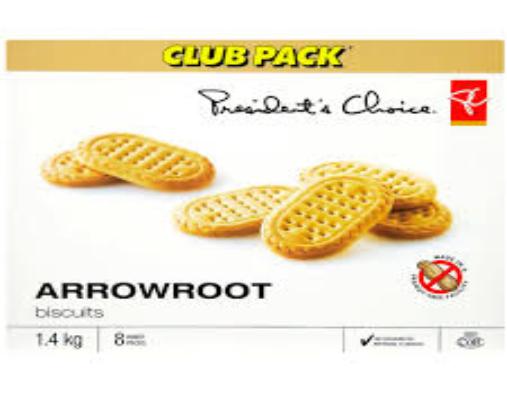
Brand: Arrowroot biscuits
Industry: Food